Ingleby Barwick

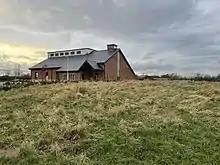
St Therese of Lisieux Parish Church

Ingleby is accessible by three roads: Queen Elizabeth Way (north), Ingleby Way (east) and Barwick Way (south). The latter two lead to the A1044 due to the road switching from east–west to north–south in nearby Maltby. Barwick Way leads to the road when it is under as Low Lane while Ingleby Way the road the road is under as Thornaby Road, the latter was formerly designated as the A1045.